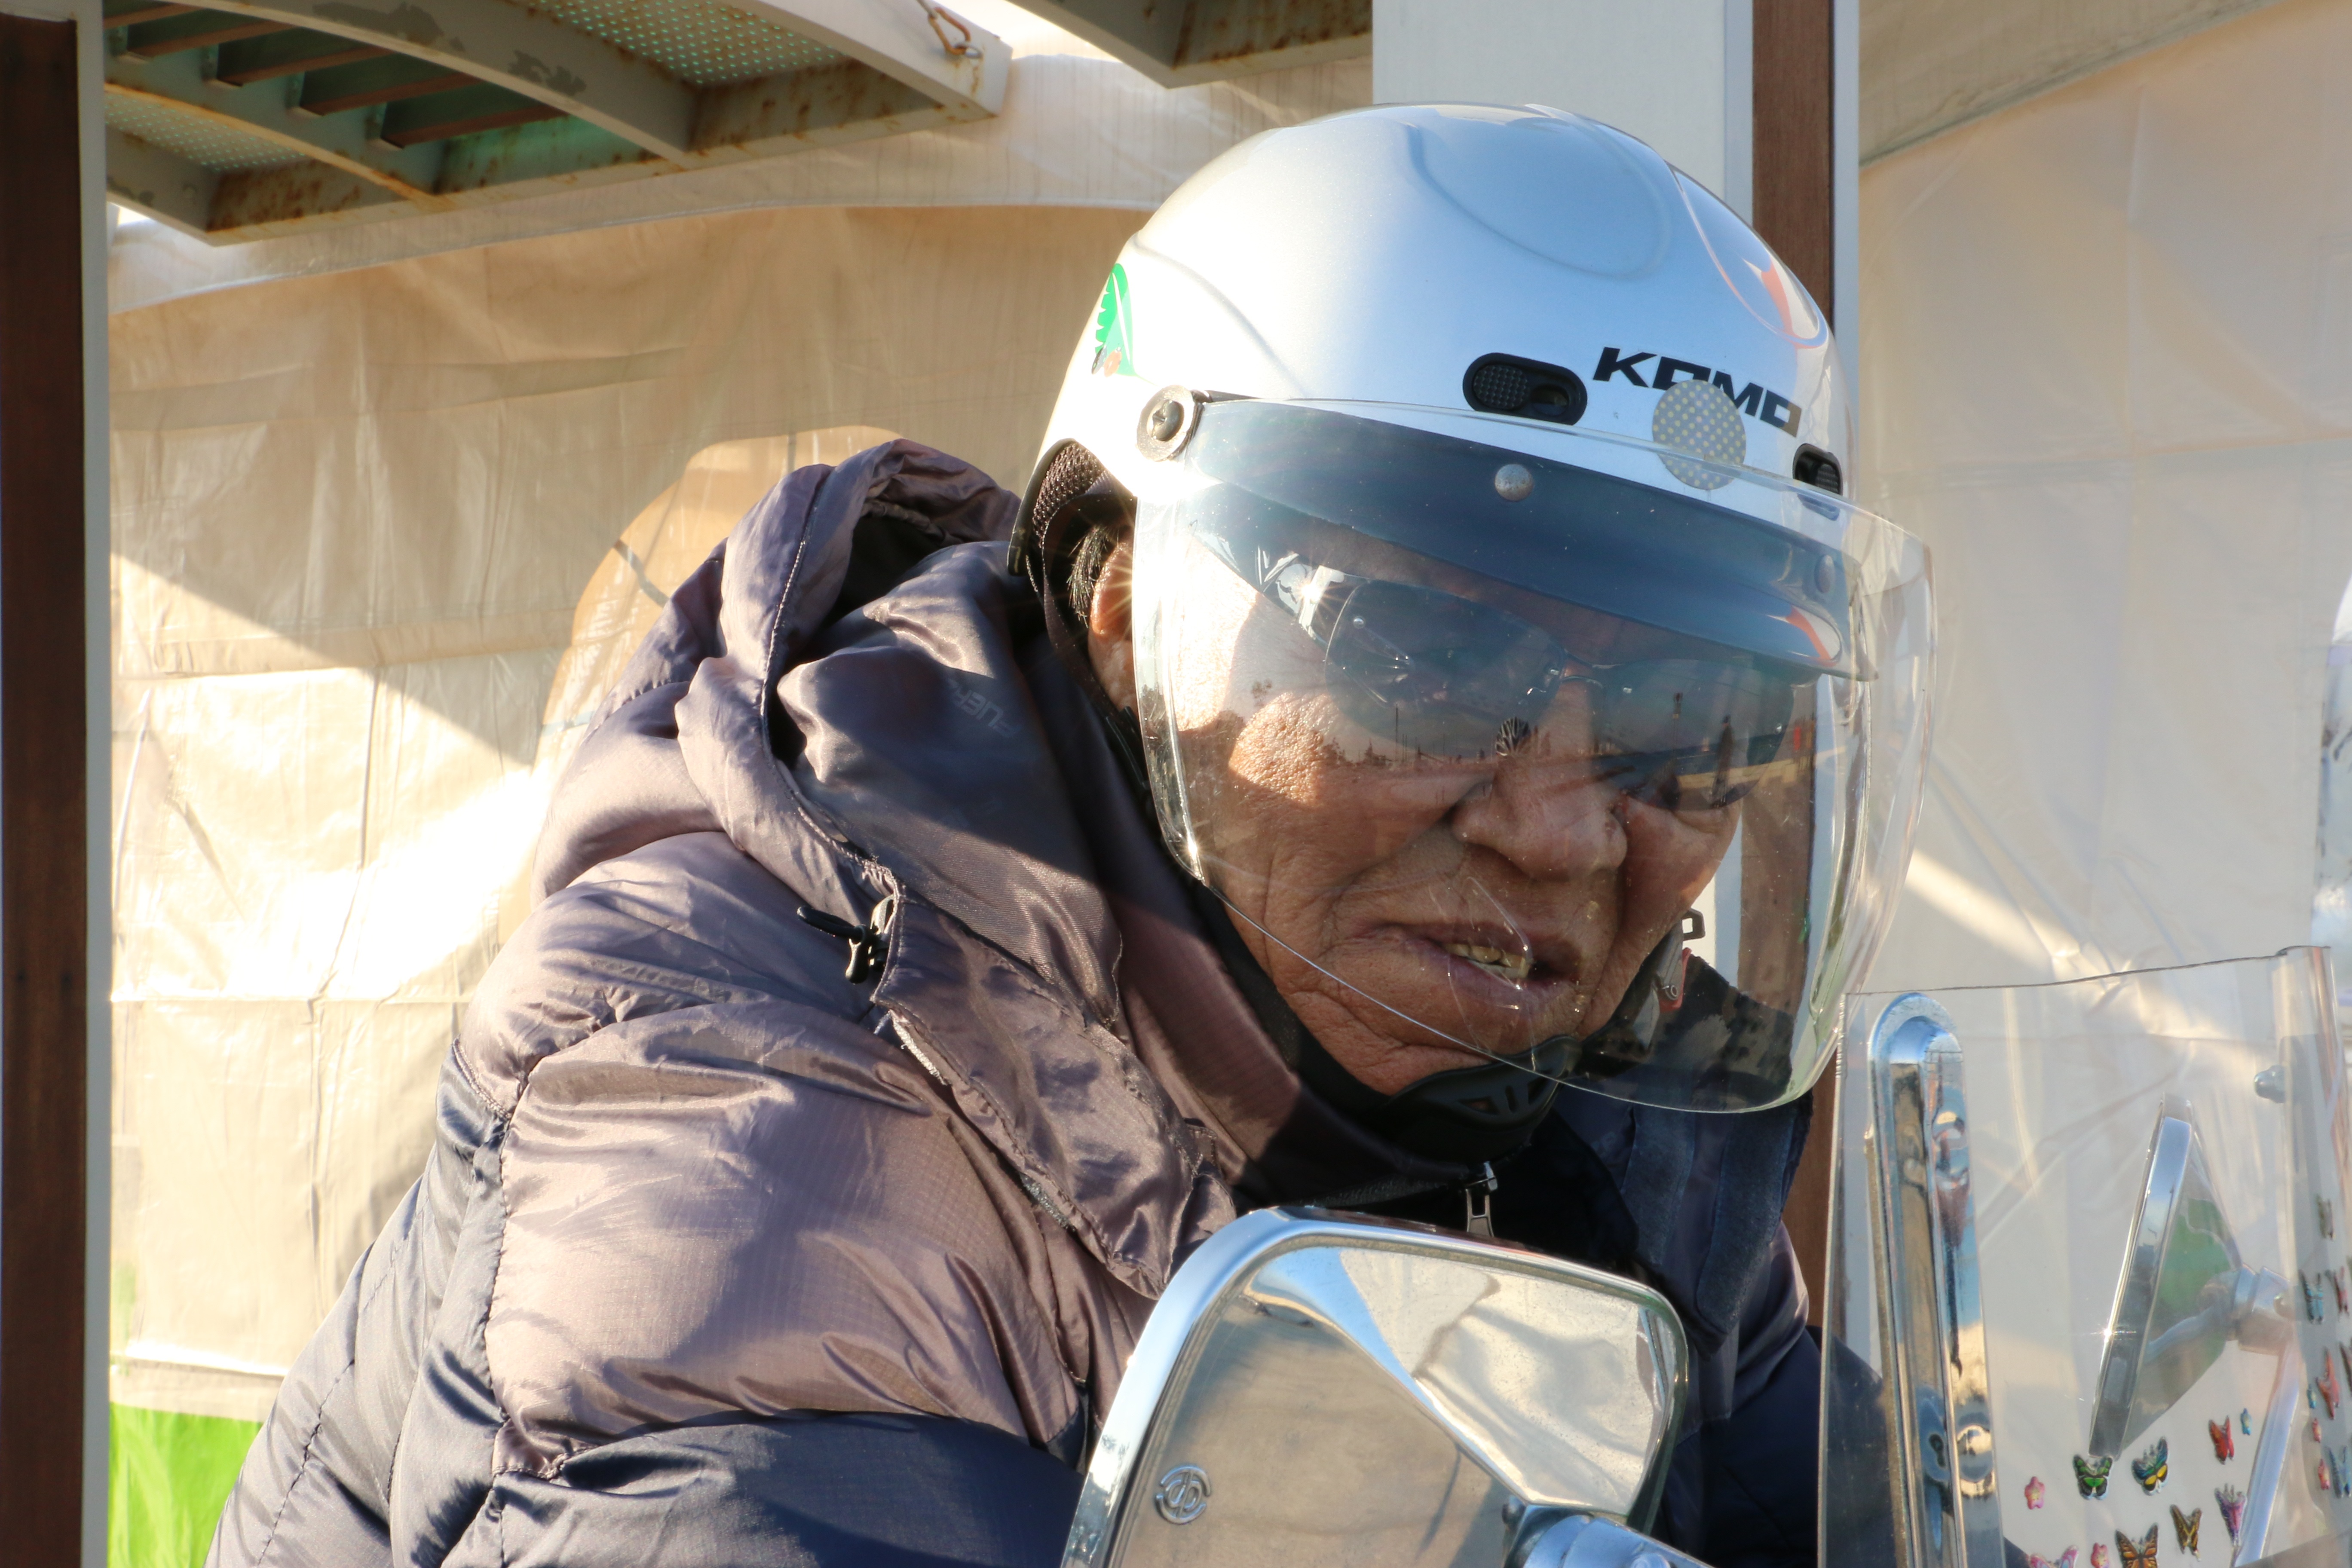
person, professional, profession, astronaut, grandpa, motorcycles, showing me my helmet, motorcycling grandfather